Thio Thiam Tjong

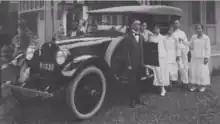
Thio Thiam Tjong and his siblings at their family house in Semarang in the 1910s

Thio was born in 1896 in Semarang, Central Java, into a prominent family on both sides. His father, the wealthy businessman Thio Sing Liong (1871–1940), was a third-generation "Peranakan" Chinese and the founder of "Handel Maatschappij Thio Sing Liong", a leading export–import company. In contrast to his father's business background, Thio's mother – Tan Tien Nio – hailed from the 'Cabang Atas' gentry as a granddaughter of Tan Ing Kie, Kapitein-titulair der Chinezen (1835–1895). Through his mother, Thio was therefore a direct descendant of Tan Yok Sing, Kapitein der Chinezen of Semarang (1737–1800) under the Dutch East India Company (VOC). Tan Yok Sing came to the Indies in the mid-1700s as a descendant of the Tan (Chen in Mandarin) family from Zhangzhou, Fujian. This is the family that is famous for its most prominent member Tan Yong Hua or Chen Yong Hua (陳永華), who served as the advisor to Koxinga in 1666, contributed much to the conquest of Taiwan from the Dutch VOC and later the administration of Taiwan. Like most in his social class, Thio had an entirely Dutch language-based education in Semarang, then at a "Hogere Burgerschool" (HBS, secondary school) in Leiden in the Netherlands. He studied engineering at Delft University, but left prior to graduating in 1922 to join his father's business. Following his father's retirement in 1933, Thio took over the family business and expanded it. He was also a board member of a number of other companies.